CD Robres

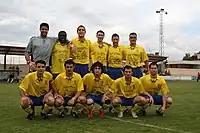
CD Robres squad in 2008

Club Deportivo Robres is a Spanish football team based in Robres, in the autonomous community of Aragon. Founded in 2001, it plays in , holding home matches at "Estadio Municipal San Blas".